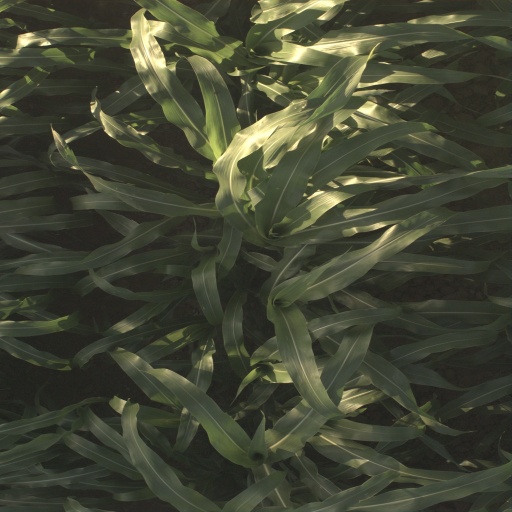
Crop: sorghum